Nahyan bin Mubarak Al Nahyan

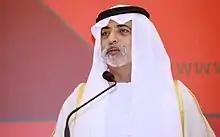

Sheikh Nahyan bin Mubarak Al Nahyan (born 1951) is an Emirati royal and politician, who currently serves as the minister of tolerance of the United Arab Emirates. Al Nahyan previously served as the minister of culture and the minister of higher education.